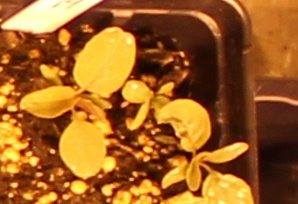
Label: Palmer Amaranth